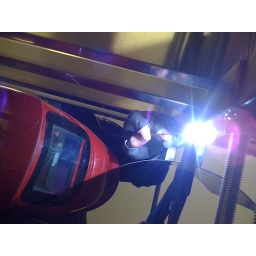
Lukey boy Ward doing the business at the chicken in Bilston